Tintin in Tibet

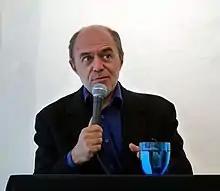
Pierre Assouline calls "Tintin in Tibet" "a spiritual quest" where the "only conflict is between man and nature".

The literary analysis of Tom McCarthy compares Tintin's quest to Hergé's conquest of his own fear and guilt, writing, "this is the moira of Hergé's own white mythology, his anaemic destiny: to become Sarrasine to Tintin's la Zambinella". McCarthy suggested the "icy, white expanses of Hergé's nightmares [may] really have their analogue in his own hero", especially as "Tintin represents an unattainable goal of goodness, cleanness, authenticity".